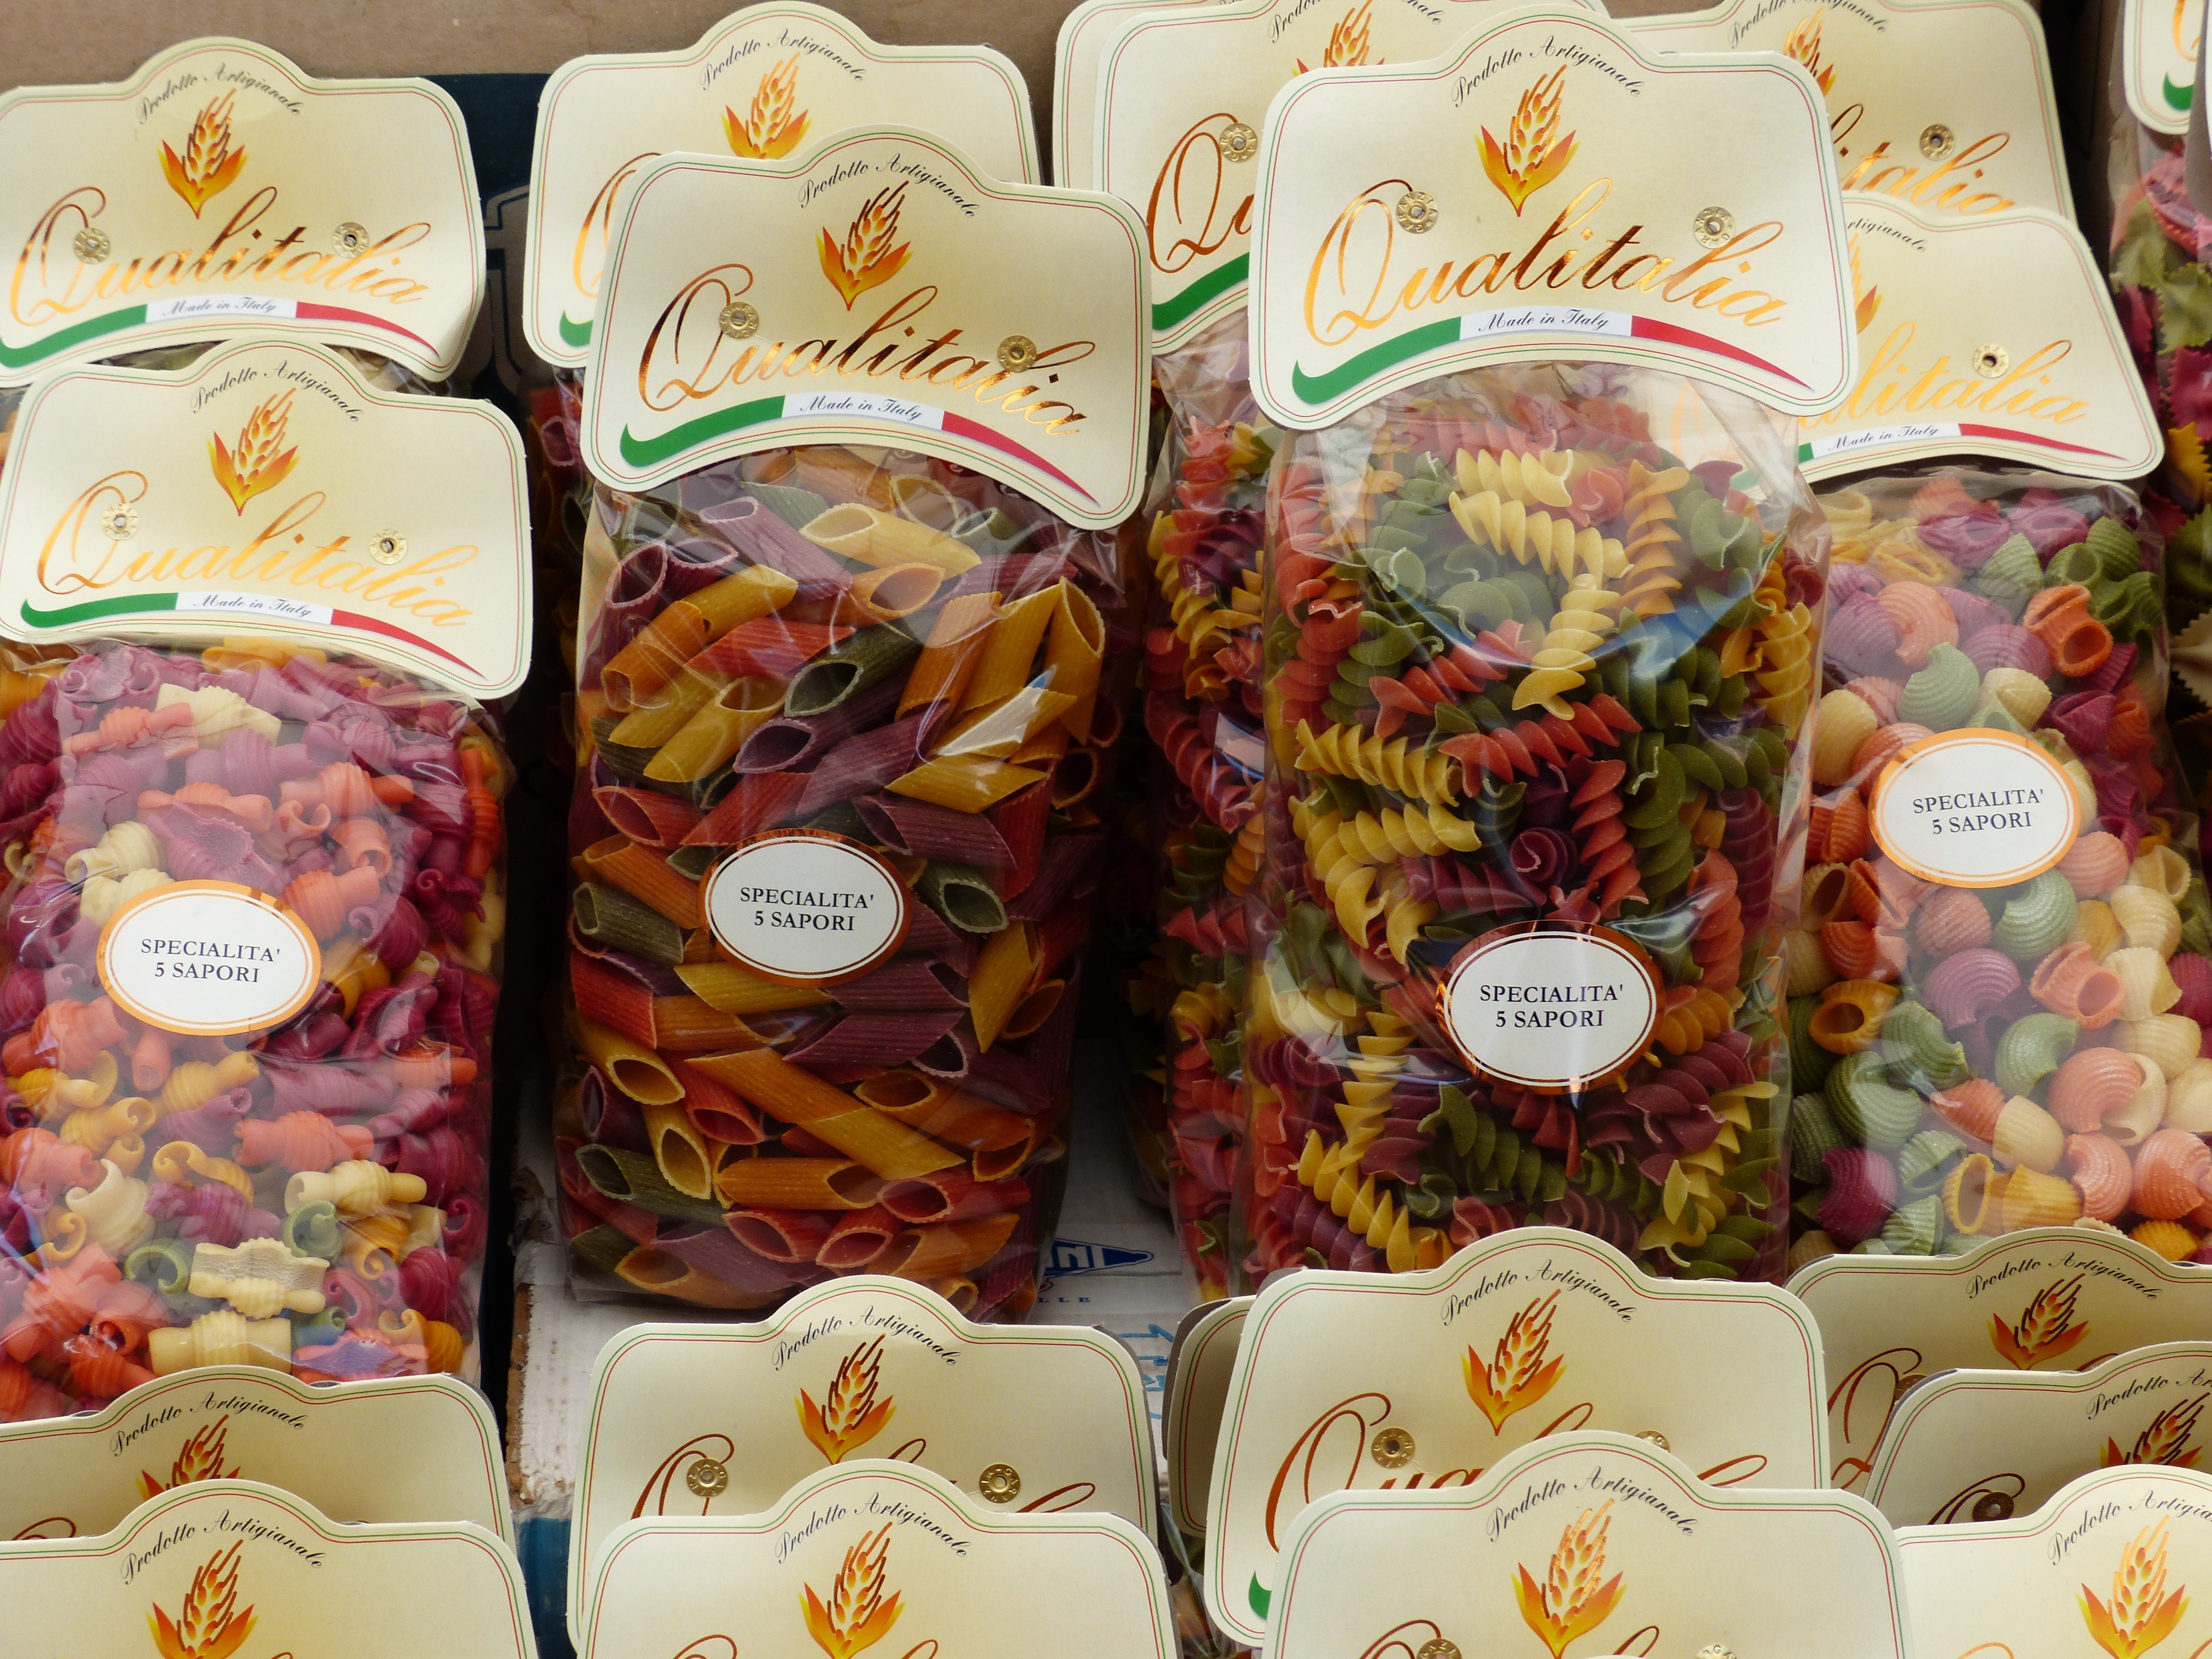
food, color, colorful, snack, pasta, product, noodles, packaging, sell, packed, sweetness, italian, carbohydrates, flavor, color raw